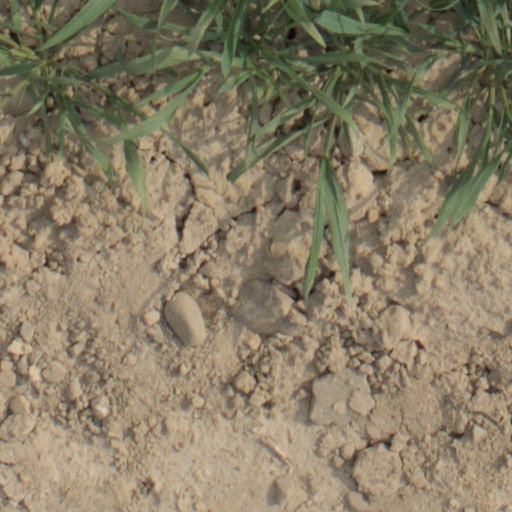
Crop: wheat